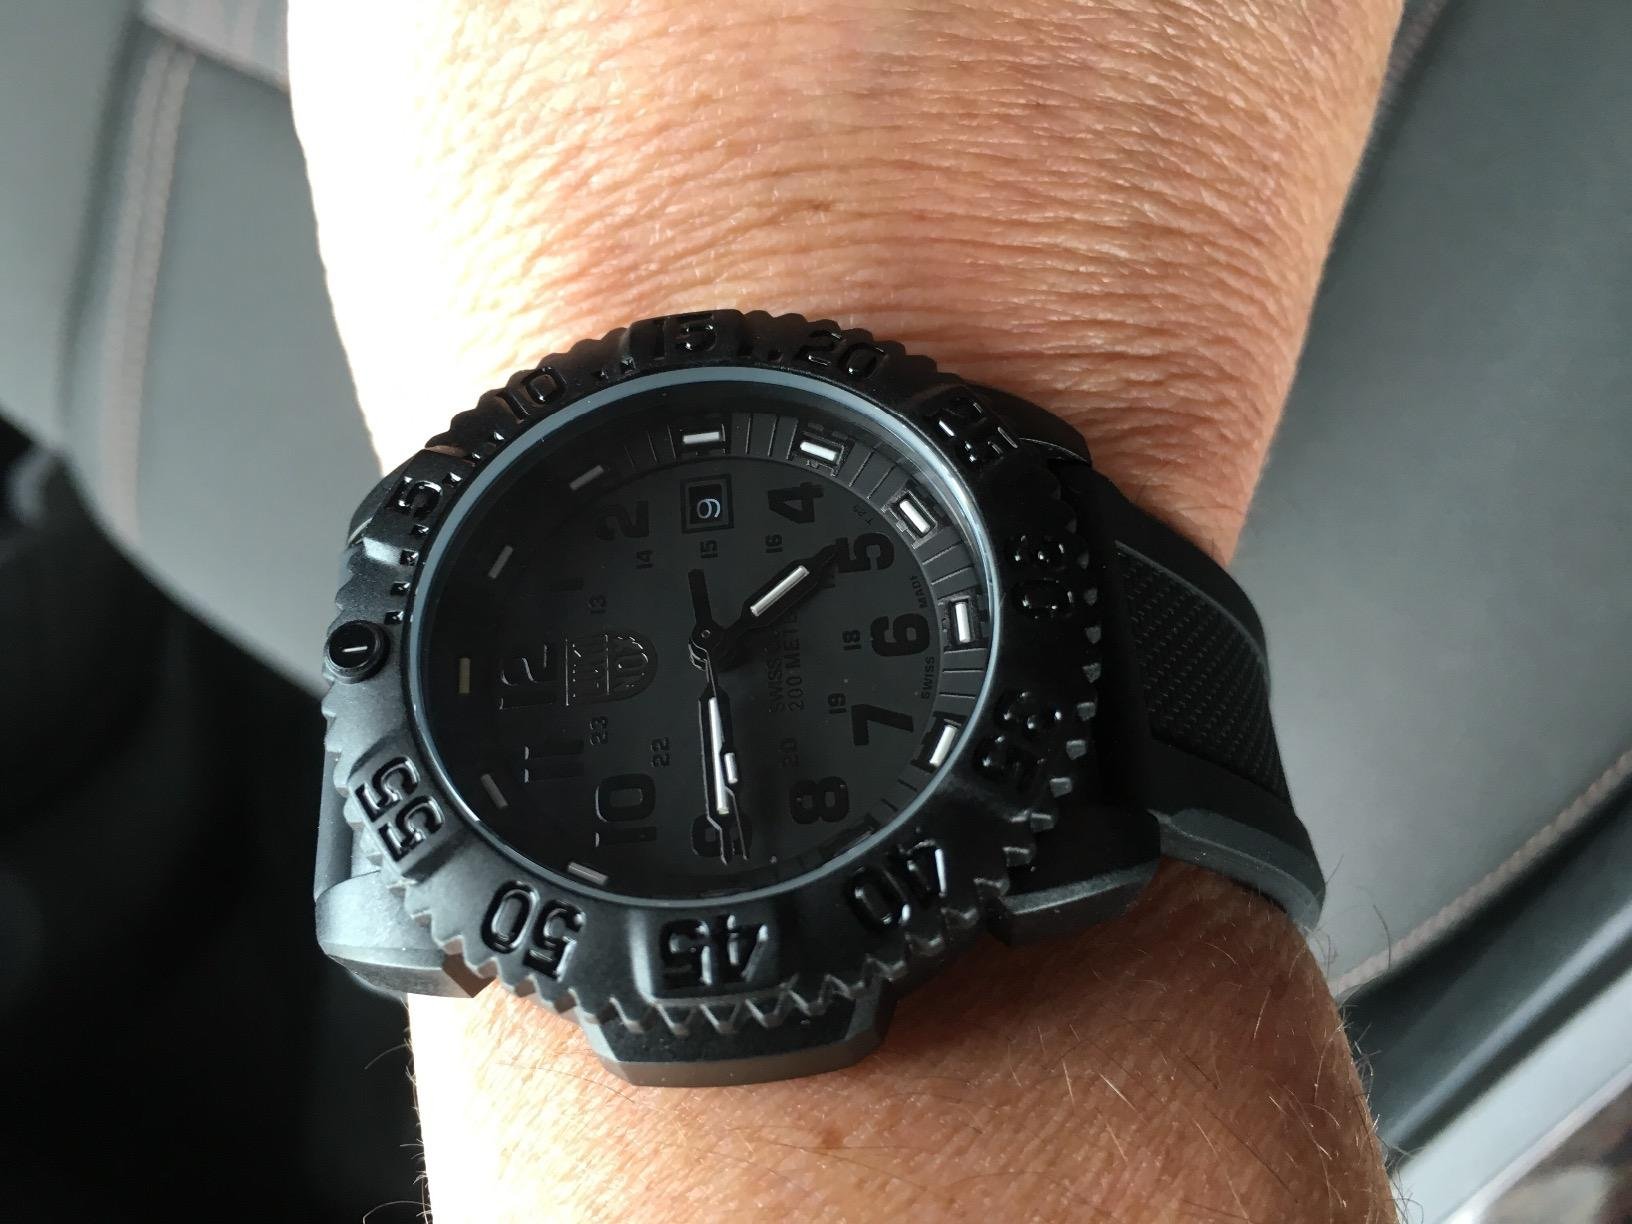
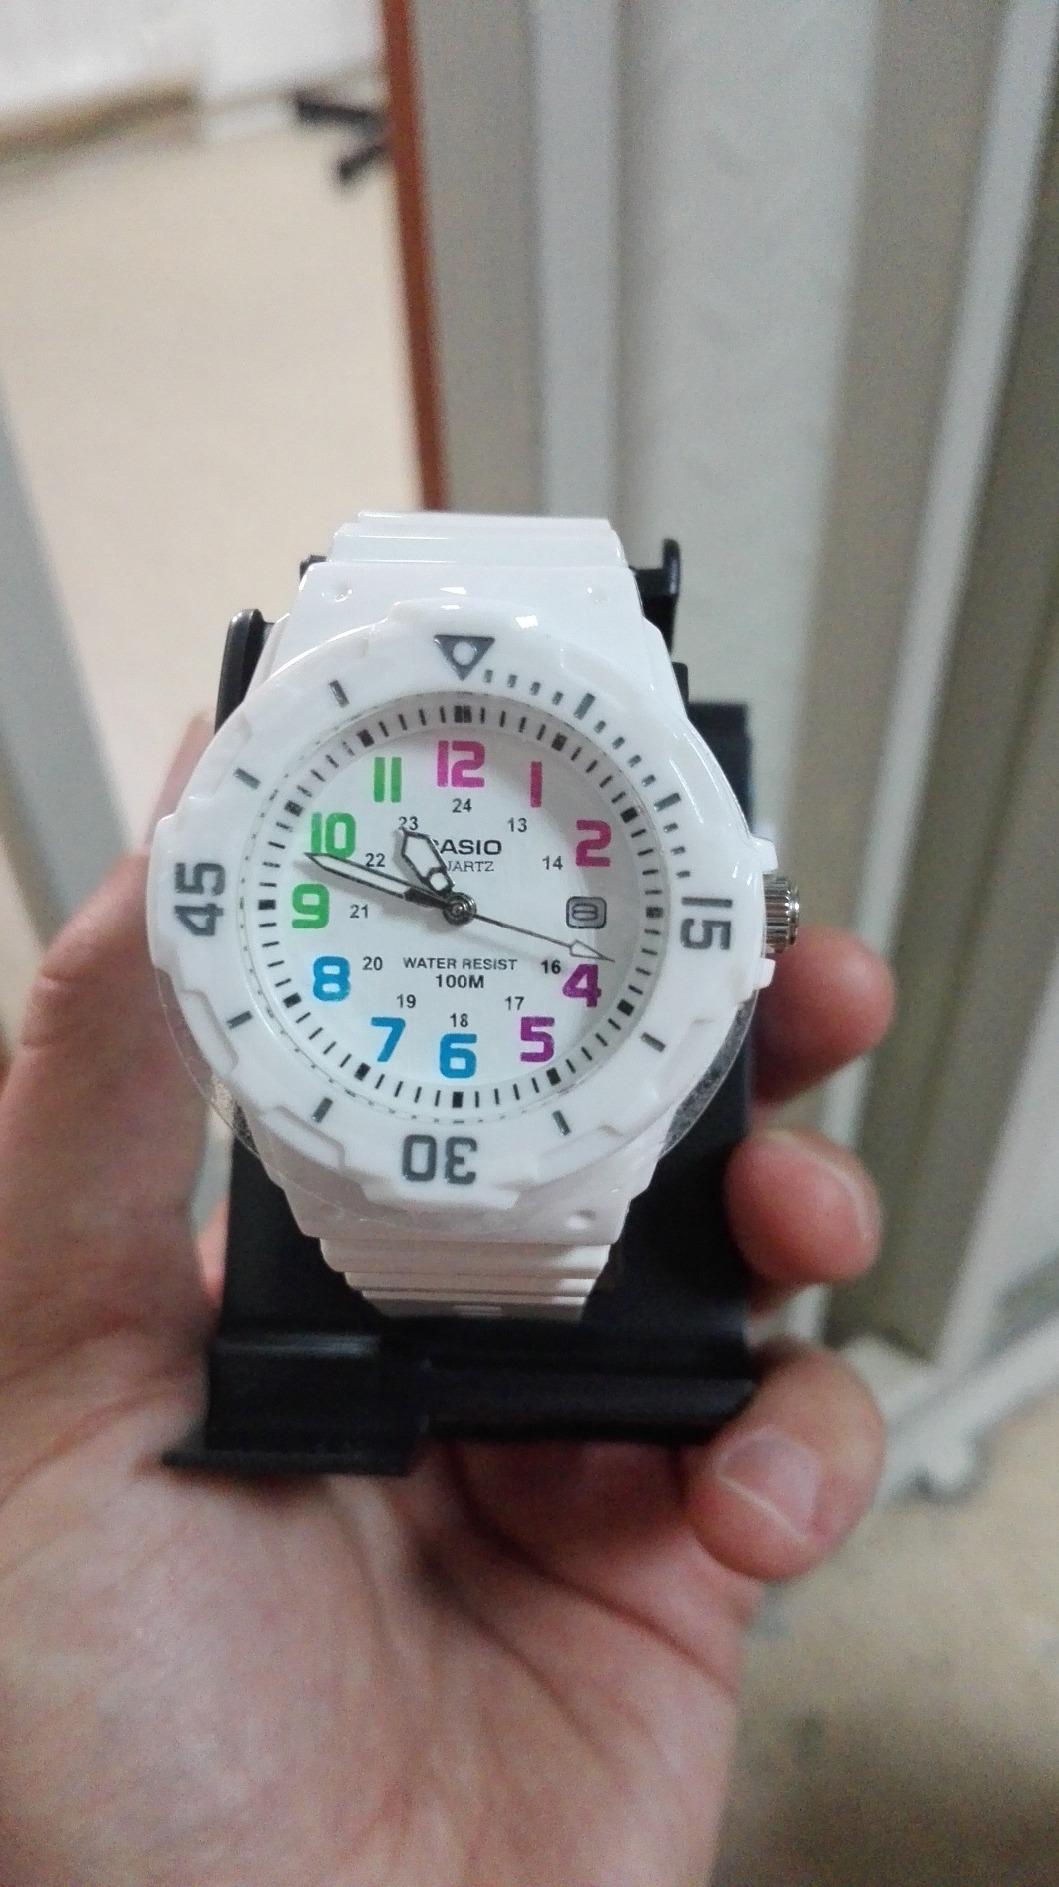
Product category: accessories_watch
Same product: no